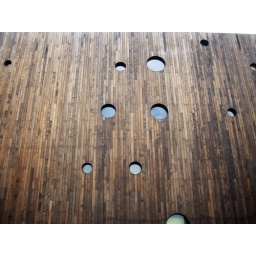
A interesting building in Richmond, it is an office block, I beleive.